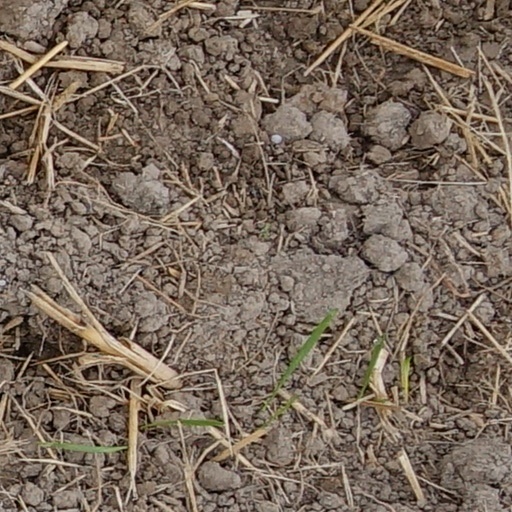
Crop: wheat